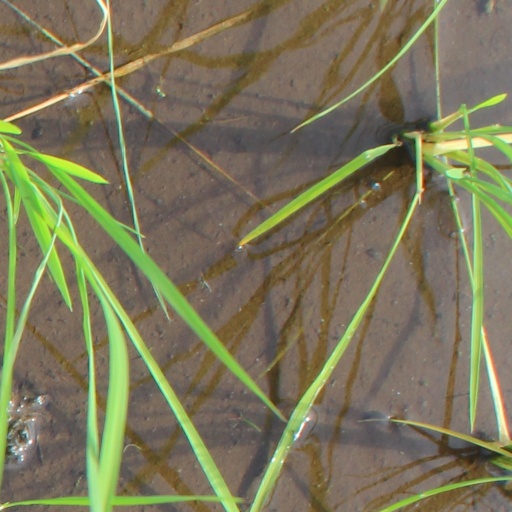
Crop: rice